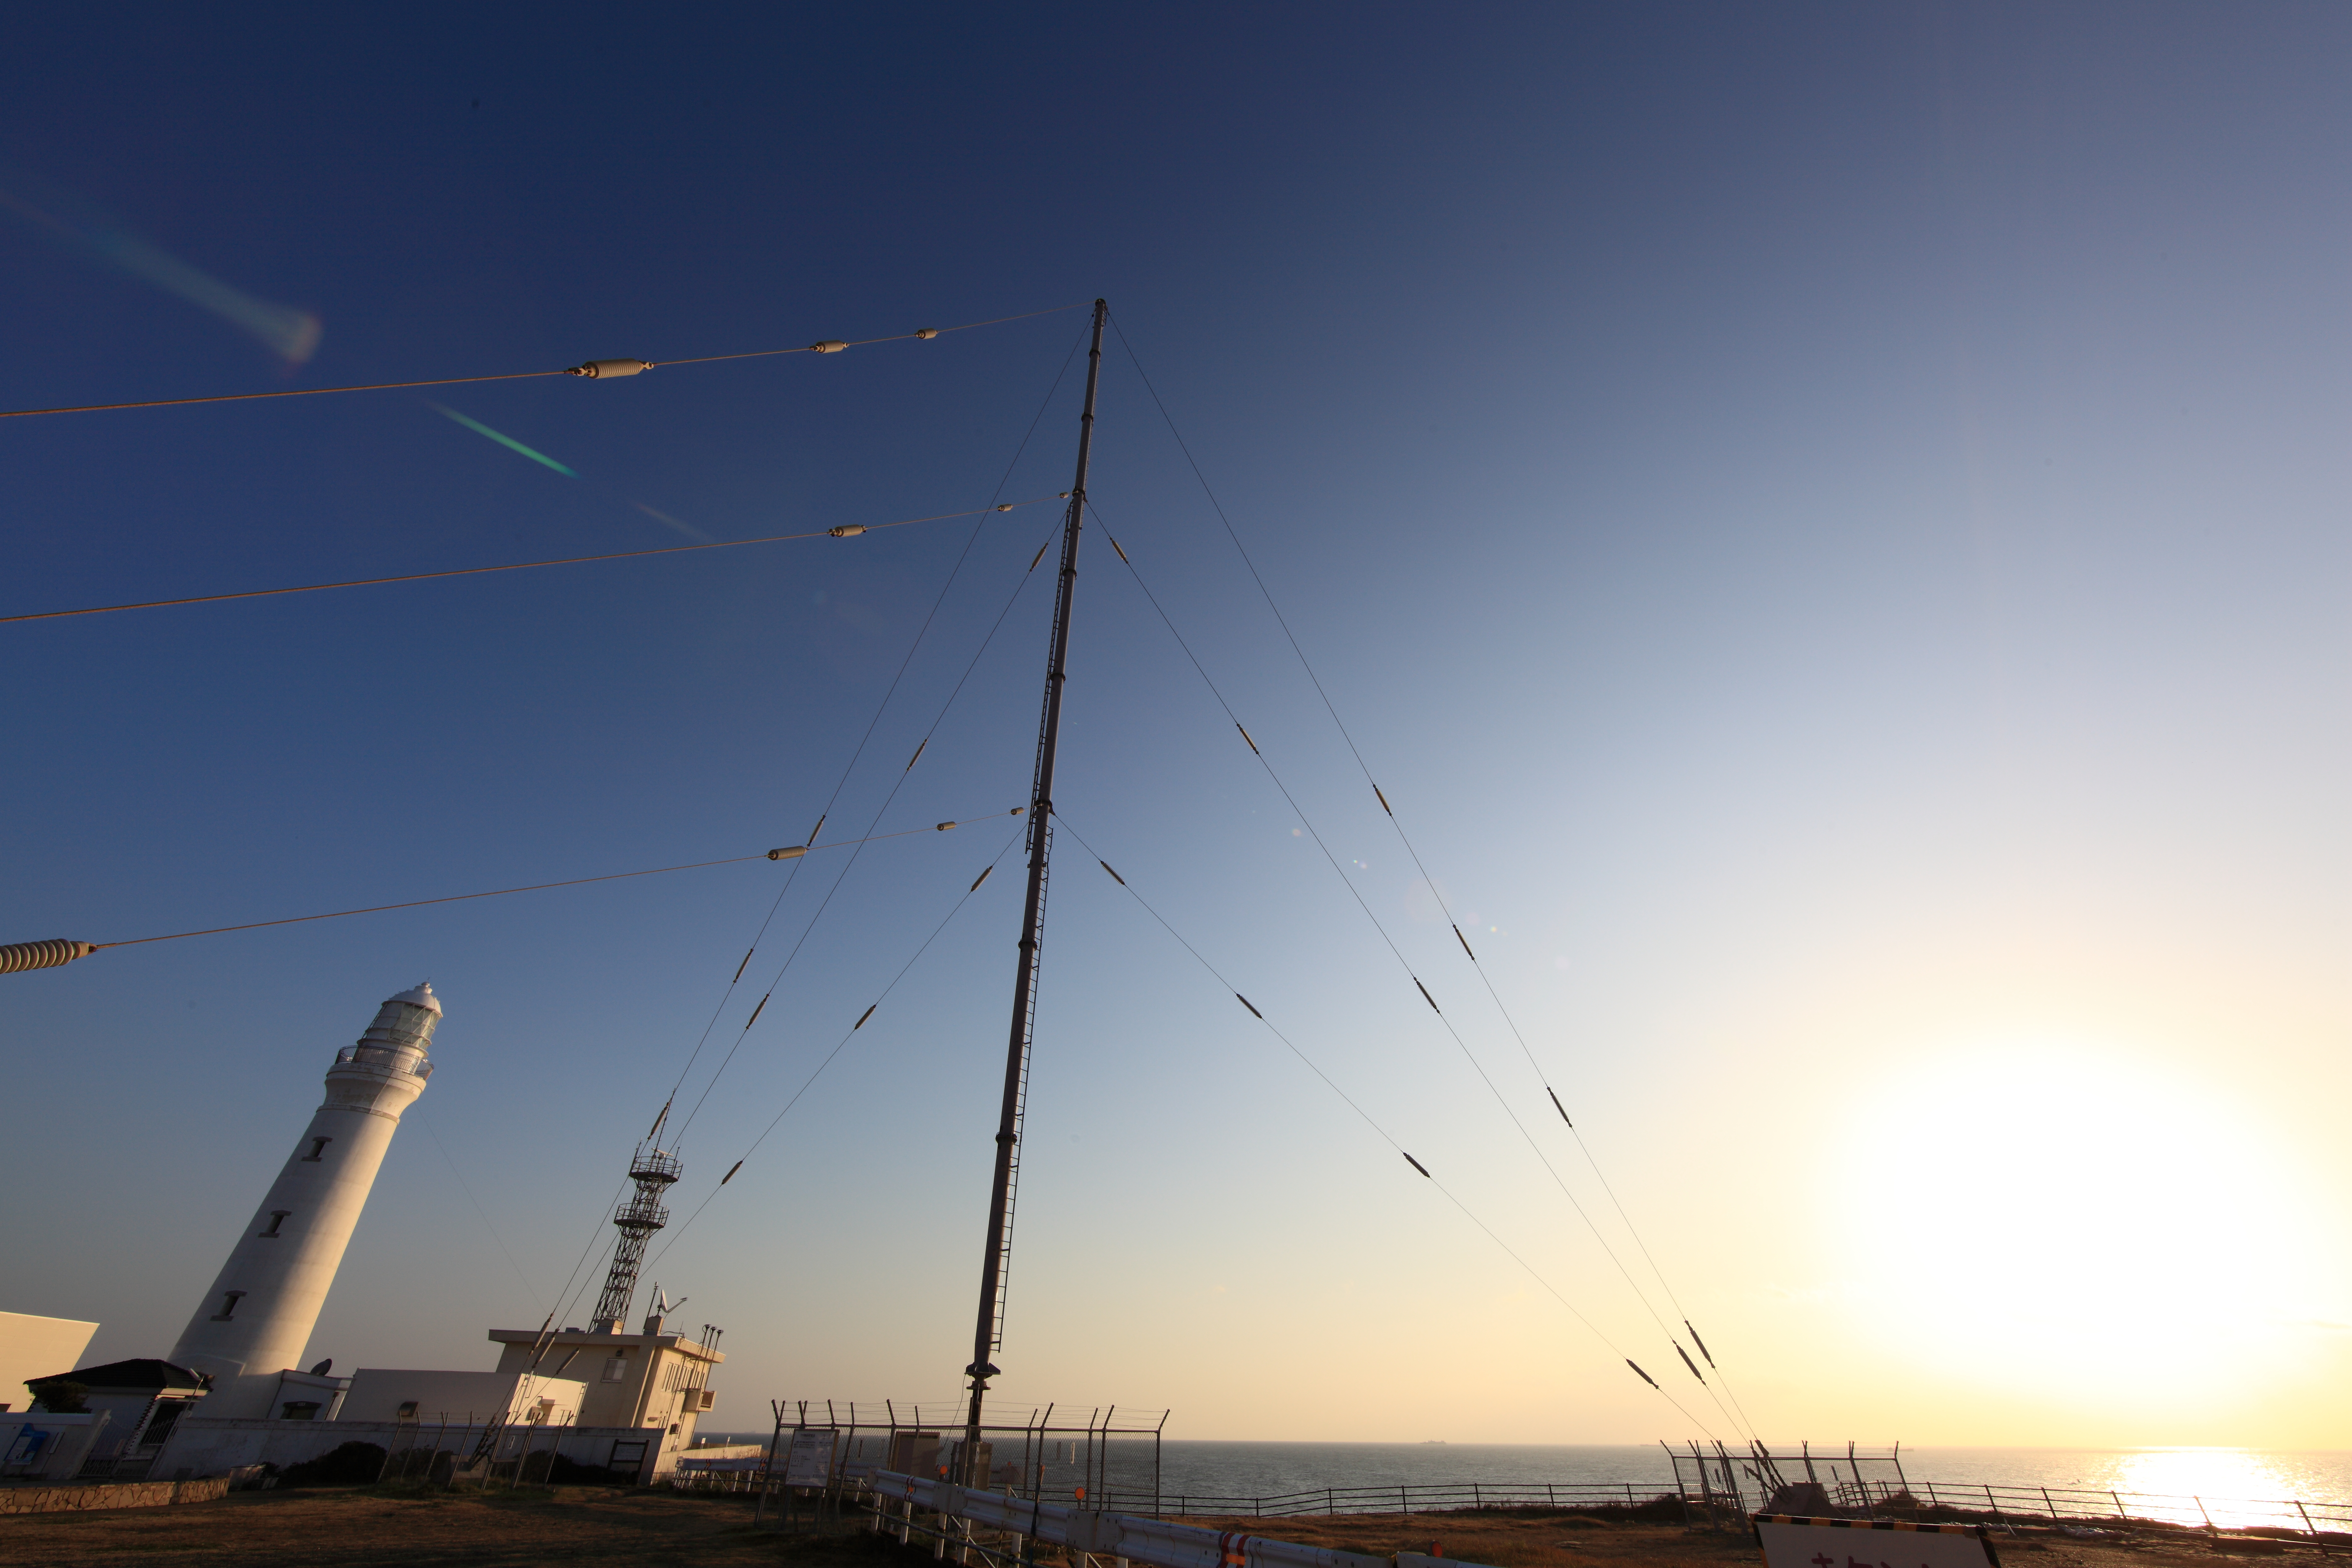
sea, coast, horizon, light, cloud, lighthouse, sky, sun, sunrise, sunset, sunlight, morning, wind, dawn, dusk, evening, high, vehicle, tower, mast, 5d, hires, shape, markii, hi, res, resolution, astronomical object, inubousaki, toudai, atmosphere of earth